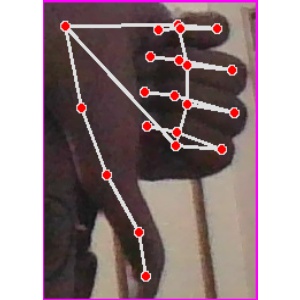
अक्षर: फ